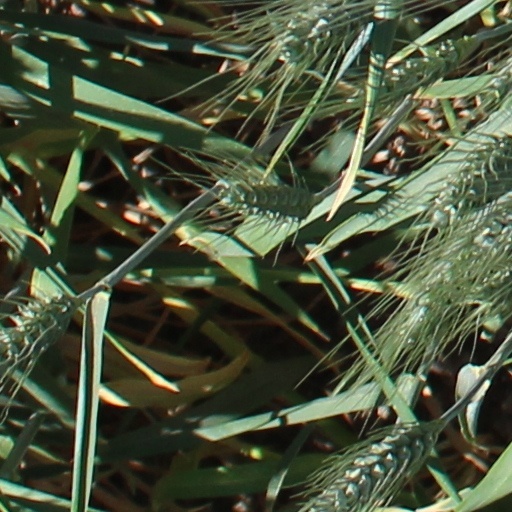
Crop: wheat